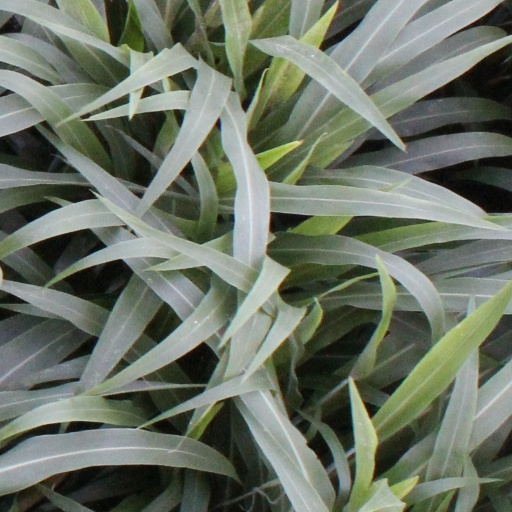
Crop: sorghum